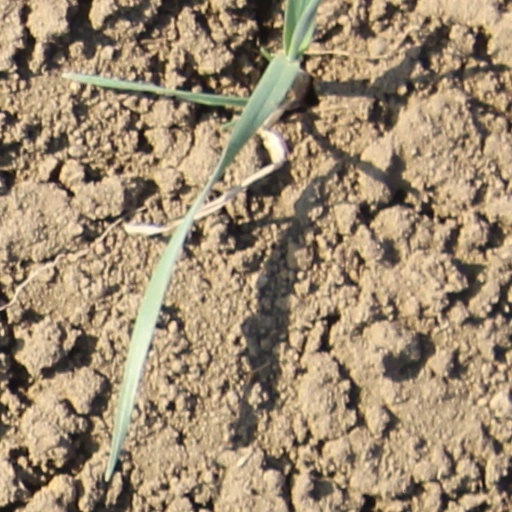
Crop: wheat